Fertility in art

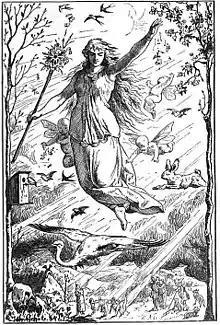
Johannes Gehrts: Eostre, the Germanic goddess flies through the heavens surrounded by Roman-inspired putti, beams of light, rabbits and birds. Germanic people look up at the goddess from the realm below.

Fertility was present in art traditionally in many different forms. These include ceramic figures from some Pre-Columbian cultures, and a few figures from most of the ancient Mediterranean cultures. Many of these seem to be connected with fertility. Palielothic statuettes had round bellies, short heads and short, pointed legs. They also exaggerate the hips, breasts, thighs, or vulva of the subject.